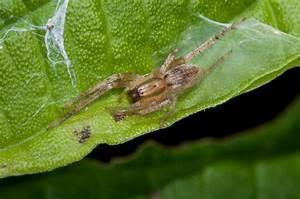
spider